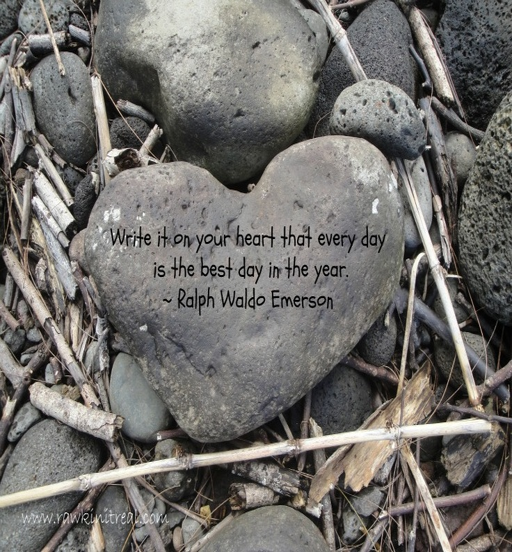
write it on your heart that every day is the best day in the year .